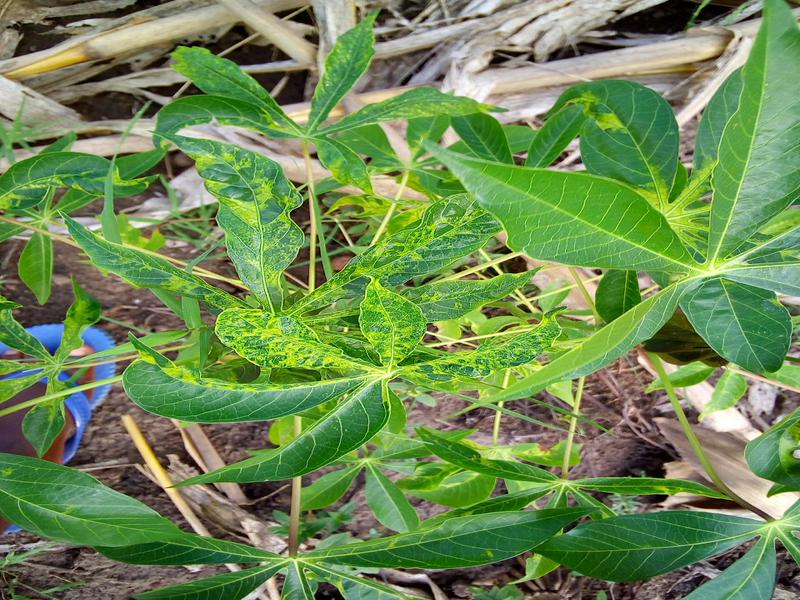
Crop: cassava
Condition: mosaic_disease